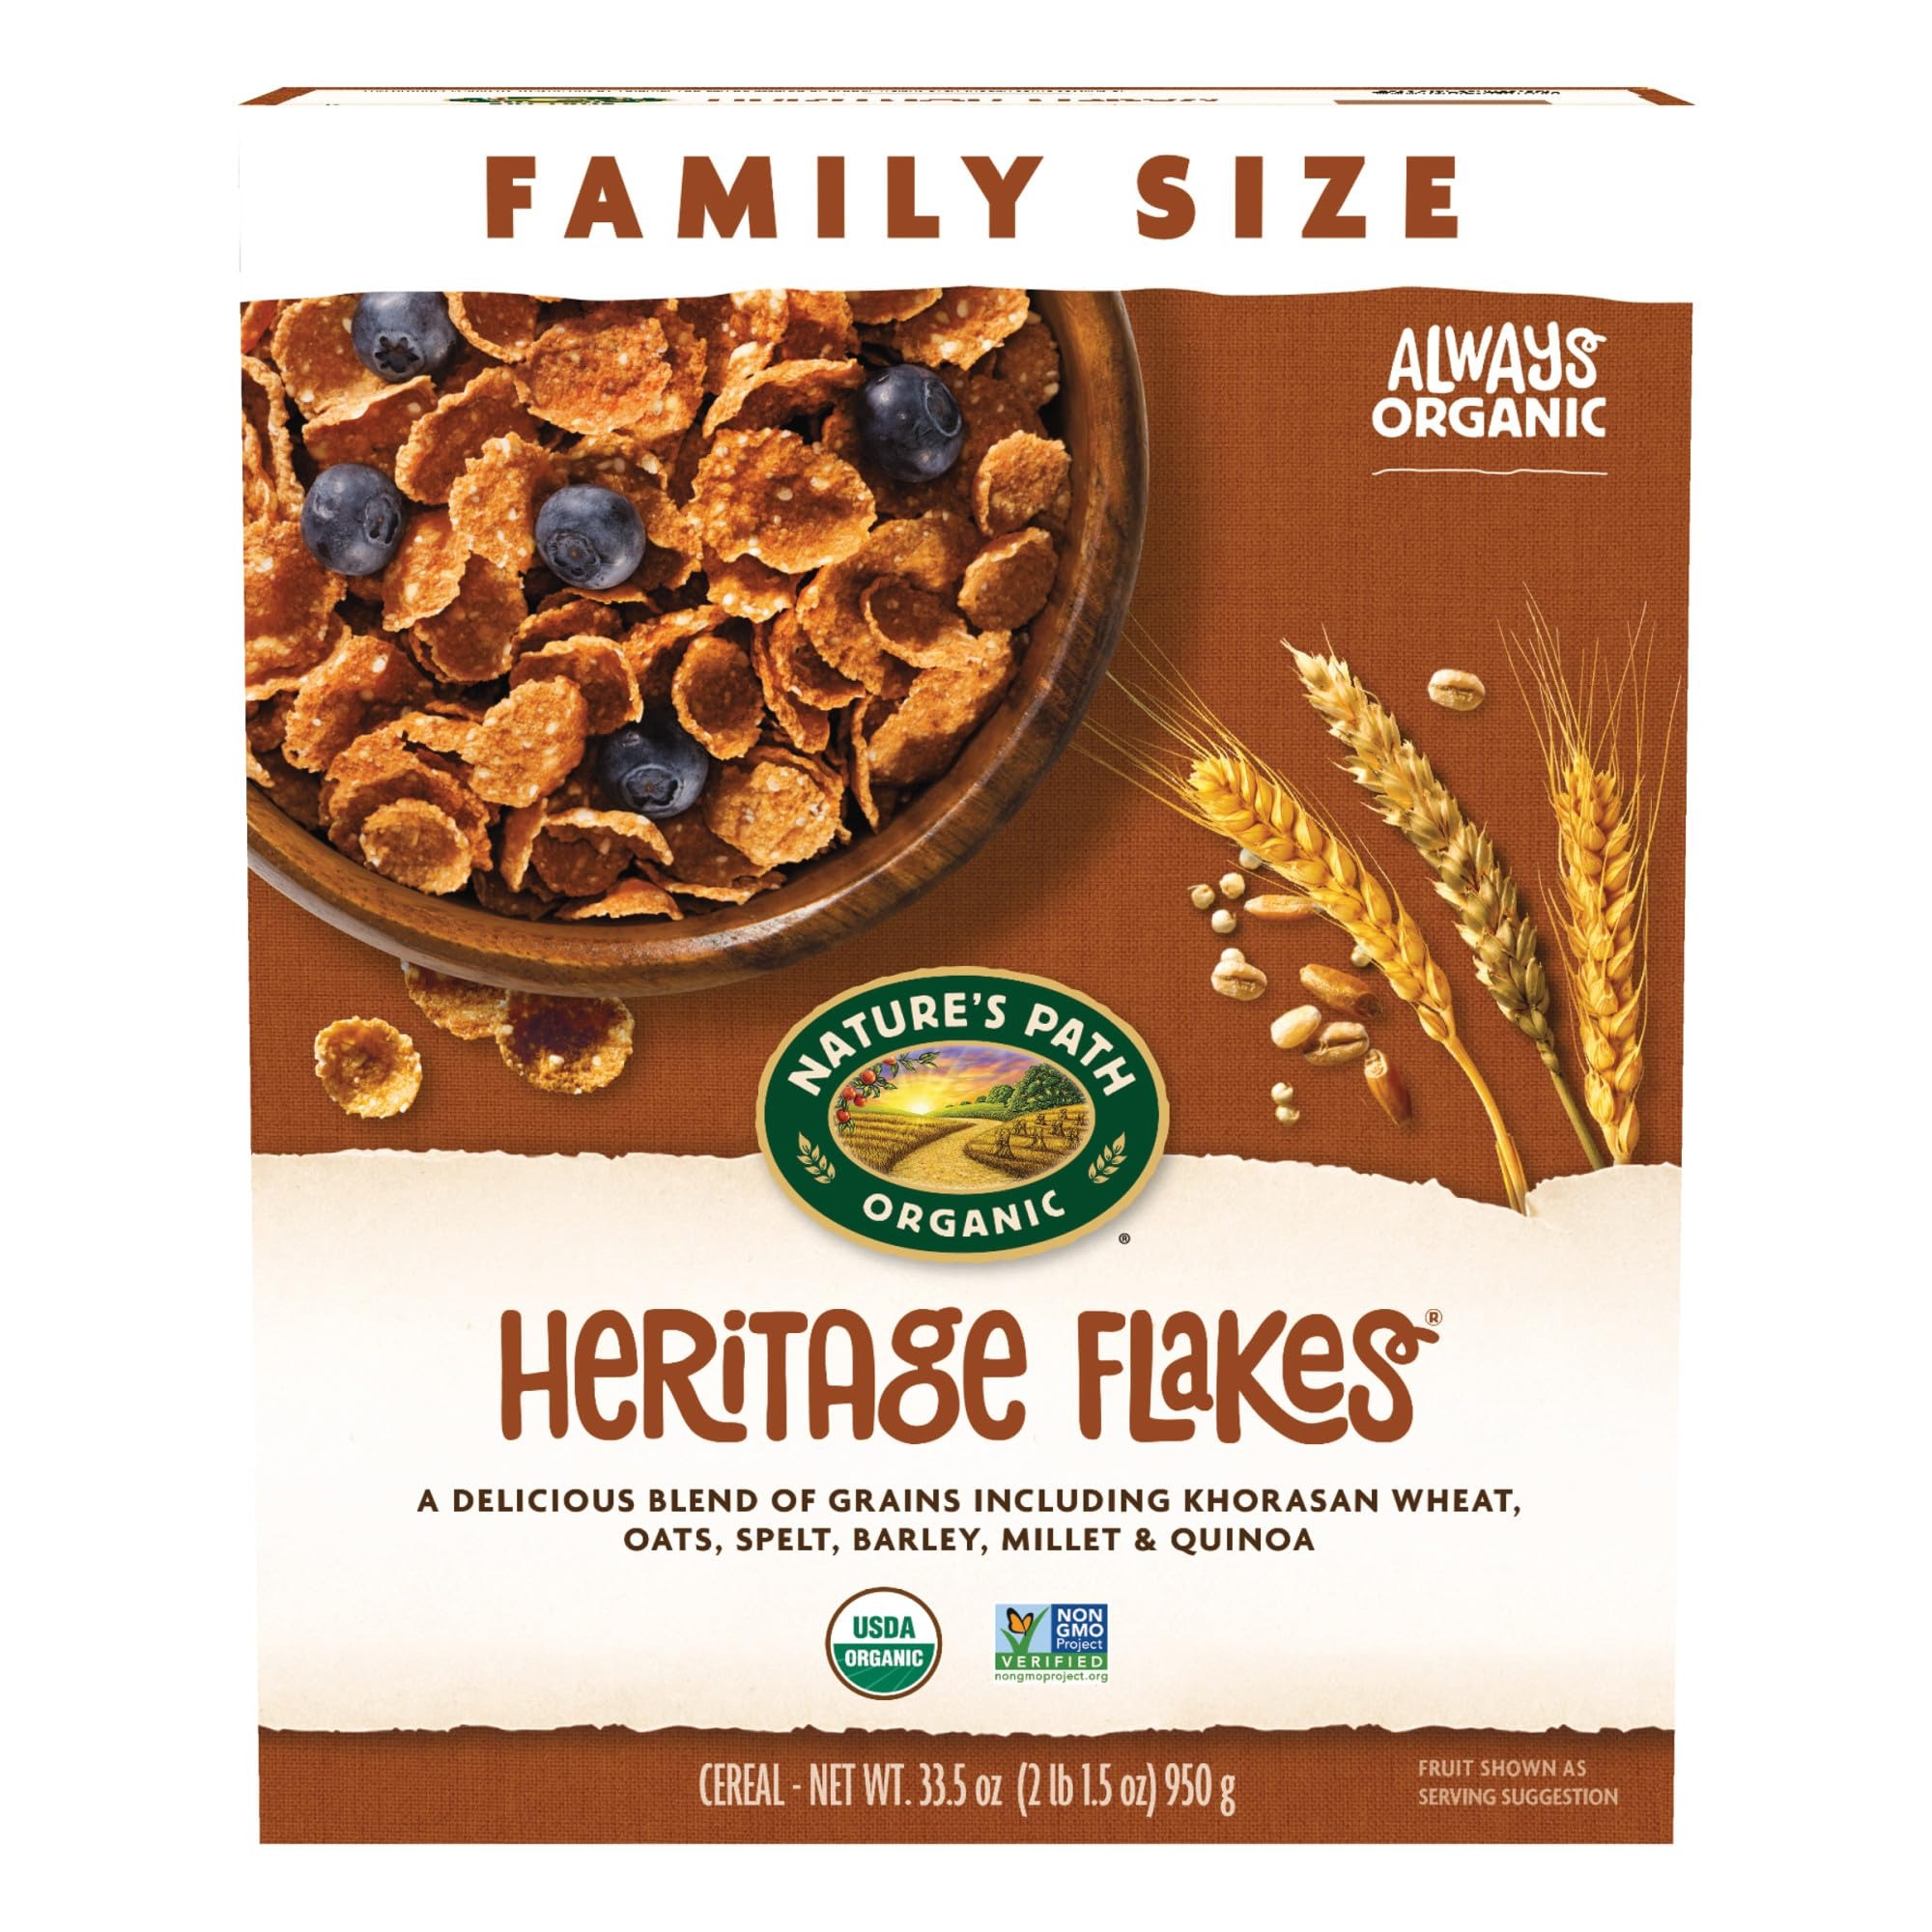
Item Name: Nature's Path Organic Heritage Flakes® Cereal, 33.5 oz (Pack of 1), Value Size, Non-GMO
Bullet Point 1: Contains: 1 Box of Nature's Path Heritage Flakes Cereal, 33.5 ounces
Bullet Point 2: Our ancient grain cereal flake, organically sweetened, and lightly flavored with sea salt and honey for a rich, nutty and wholesome taste. Each serve contains 23g whole grains, 5g protein and is low fat.
Bullet Point 3: Packed with 6 Ancient Grains, like the high energy khorasan, these important “super grains” offer more in the way of natural nutrition and positive health benefits than the refined grains commonly found in other cereals.
Bullet Point 4: What makes Nature’s Path the best organic cereal? We know how important that crunch is, and our unique and unmatched manufacturing technique, means our cereal stay crunchy, even in milk!
Bullet Point 5: Our planet, our food and our bodies are all connected. Being mindful about your food and choosing to eat organic means you’re making the best choice for your health, and our planet.
Value: 33.5
Unit: Ounce

Price: 8.99